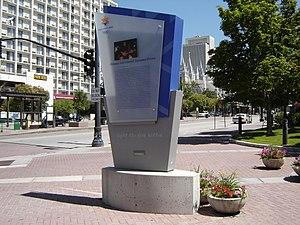
Les épreuves de patinage de vitesse sur piste courte aux Jeux olympiques de 2002 ont lieu du 13 au 23 février 2002 au Salt Lake Ice Center de Salt Lake City, aux États-Unis.